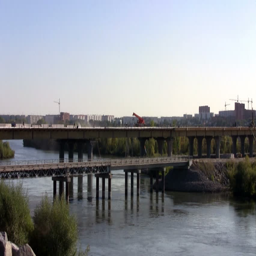
crane on a bridge over a river